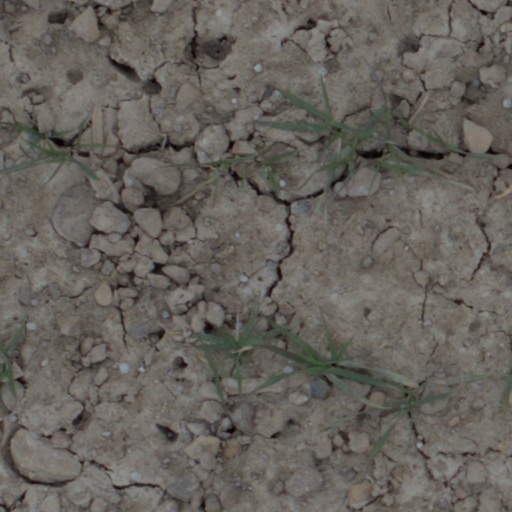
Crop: wheat